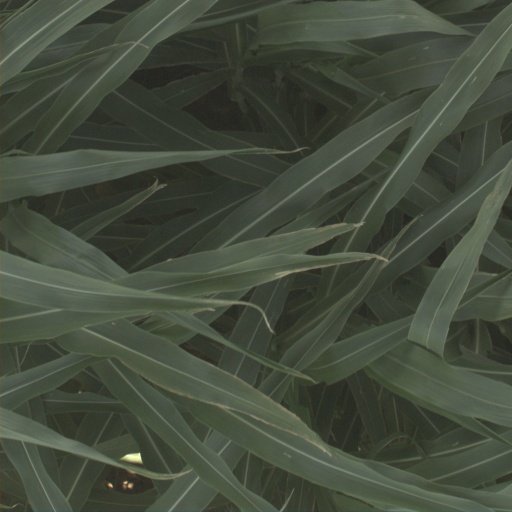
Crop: sorghum